240 Centre Street

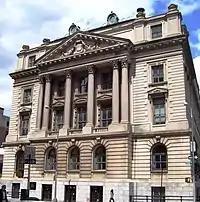
South facade

The NYPD began relocating furniture, documents, and other objects into the new 240 Centre Street headquarters on November 24, 1909. The structure formally opened three days later, November 27, when the telegraph and phone lines in 240 Centre Street were activated. Over the following days, the NYPD also began moving its various bureaus to the new building. The first sixty prisoners were transported to the headquarters early that December. At that time, the city controller agreed to issue a $150,000 dividend to Gillespie Brothers' creditors. The opening of the new police headquarters allowed the NYPD to have all of its main divisions in one building for the first time. The NYPD also had a stable nearby at 136 Baxter Street, accompanying the headquarters. The city government retained 300 Mulberry Street for several more decades, using it as a courthouse. The Centre Street building attracted visiting policemen from San Francisco and London, and its presence prompted ten gun-store owners to move to Centre Market Place in the 20th century. A journalists' press office was established directly across Centre Market Place as well.